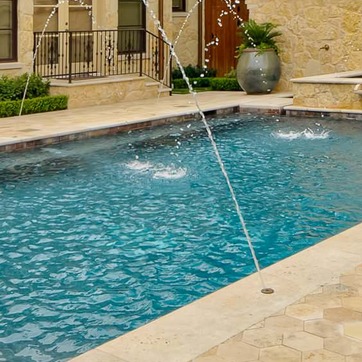
Material: water